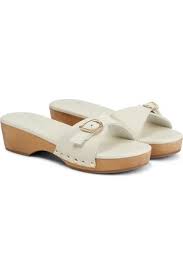
Label: Clog